Per Reidarson

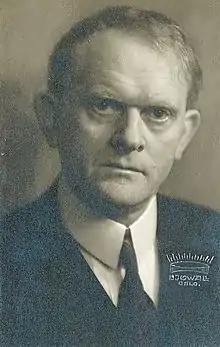
Norwegian composer, music critic and violinist Per Reidarson

Per Reidarson (27 May 1879 – 21 January 1954) was a Norwegian composer and music critic.